Press Play (film)

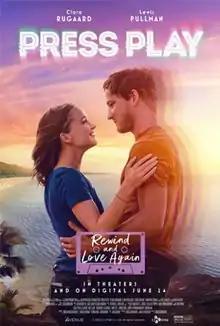
Theatrical release poster

Press Play is a 2022 science fiction romantic drama film written by Greg Björkman and James Bachelor, and directed by Björkman in his directorial debut, from a story by Josh Boone. It stars Clara Rugaard, Lewis Pullman, Lyrica Okano, Christina Chang, Matt Walsh, and Danny Glover. It was shot on Oahu. The film was released in the United States on June 24, 2022, by The Avenue. It received mixed reviews from critics.